Kaicene Honor S

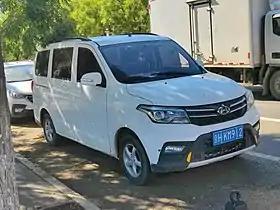
Kaicene Honor S

The Kaicene Honor S originally named the Oushang Honor or Oushang Ounuo (欧诺) is a 7-seater Compact MPV produced by Changan Automobile and originally sold under the Chana or Oushang brand and later the Kaicene brand.